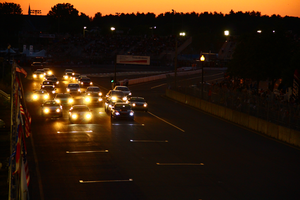
Trois-Rivières est une ville canadienne située au Québec, à l'embouchure de la rivière Saint-Maurice. Elle se trouve sur la rive-nord du fleuve Saint-Laurent, à mi-chemin entre Québec et Montréal. Avec ses 134 413 habitants au dernier recensement en 2016, elle est la ville la plus peuplée de la région administrative de la Mauricie ce qui en fait la capitale régionale. Fondée en 1634, elle est la deuxième plus ancienne ville du Québec. En 2009, la ville de Trois-Rivières est désignée capitale culturelle du Canada.
Le Grand Prix de Trois-Rivières, plus communément appelé GP3R, est une compétition automobile qui se tient chaque année sur le circuit urbain de Trois-Rivières, au Québec, Canada. C'est l'un des événements automobiles les plus importants du Québec, il figure entre autres au calendrier du championnat FIA World Rallycross Championship et NASCAR Pinty's Series.